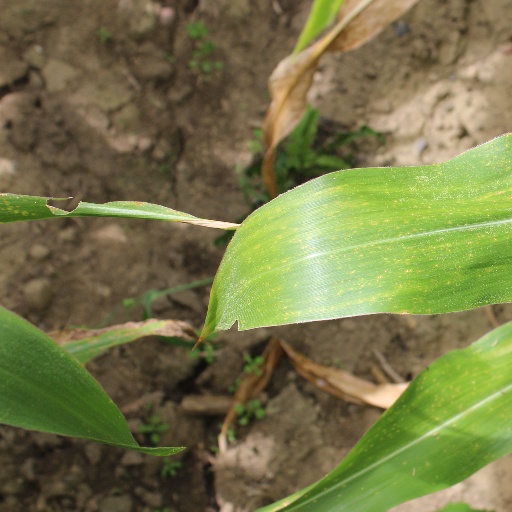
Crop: maize; corn